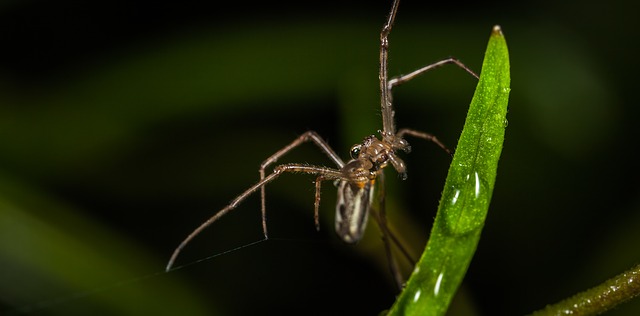
Label: ragno